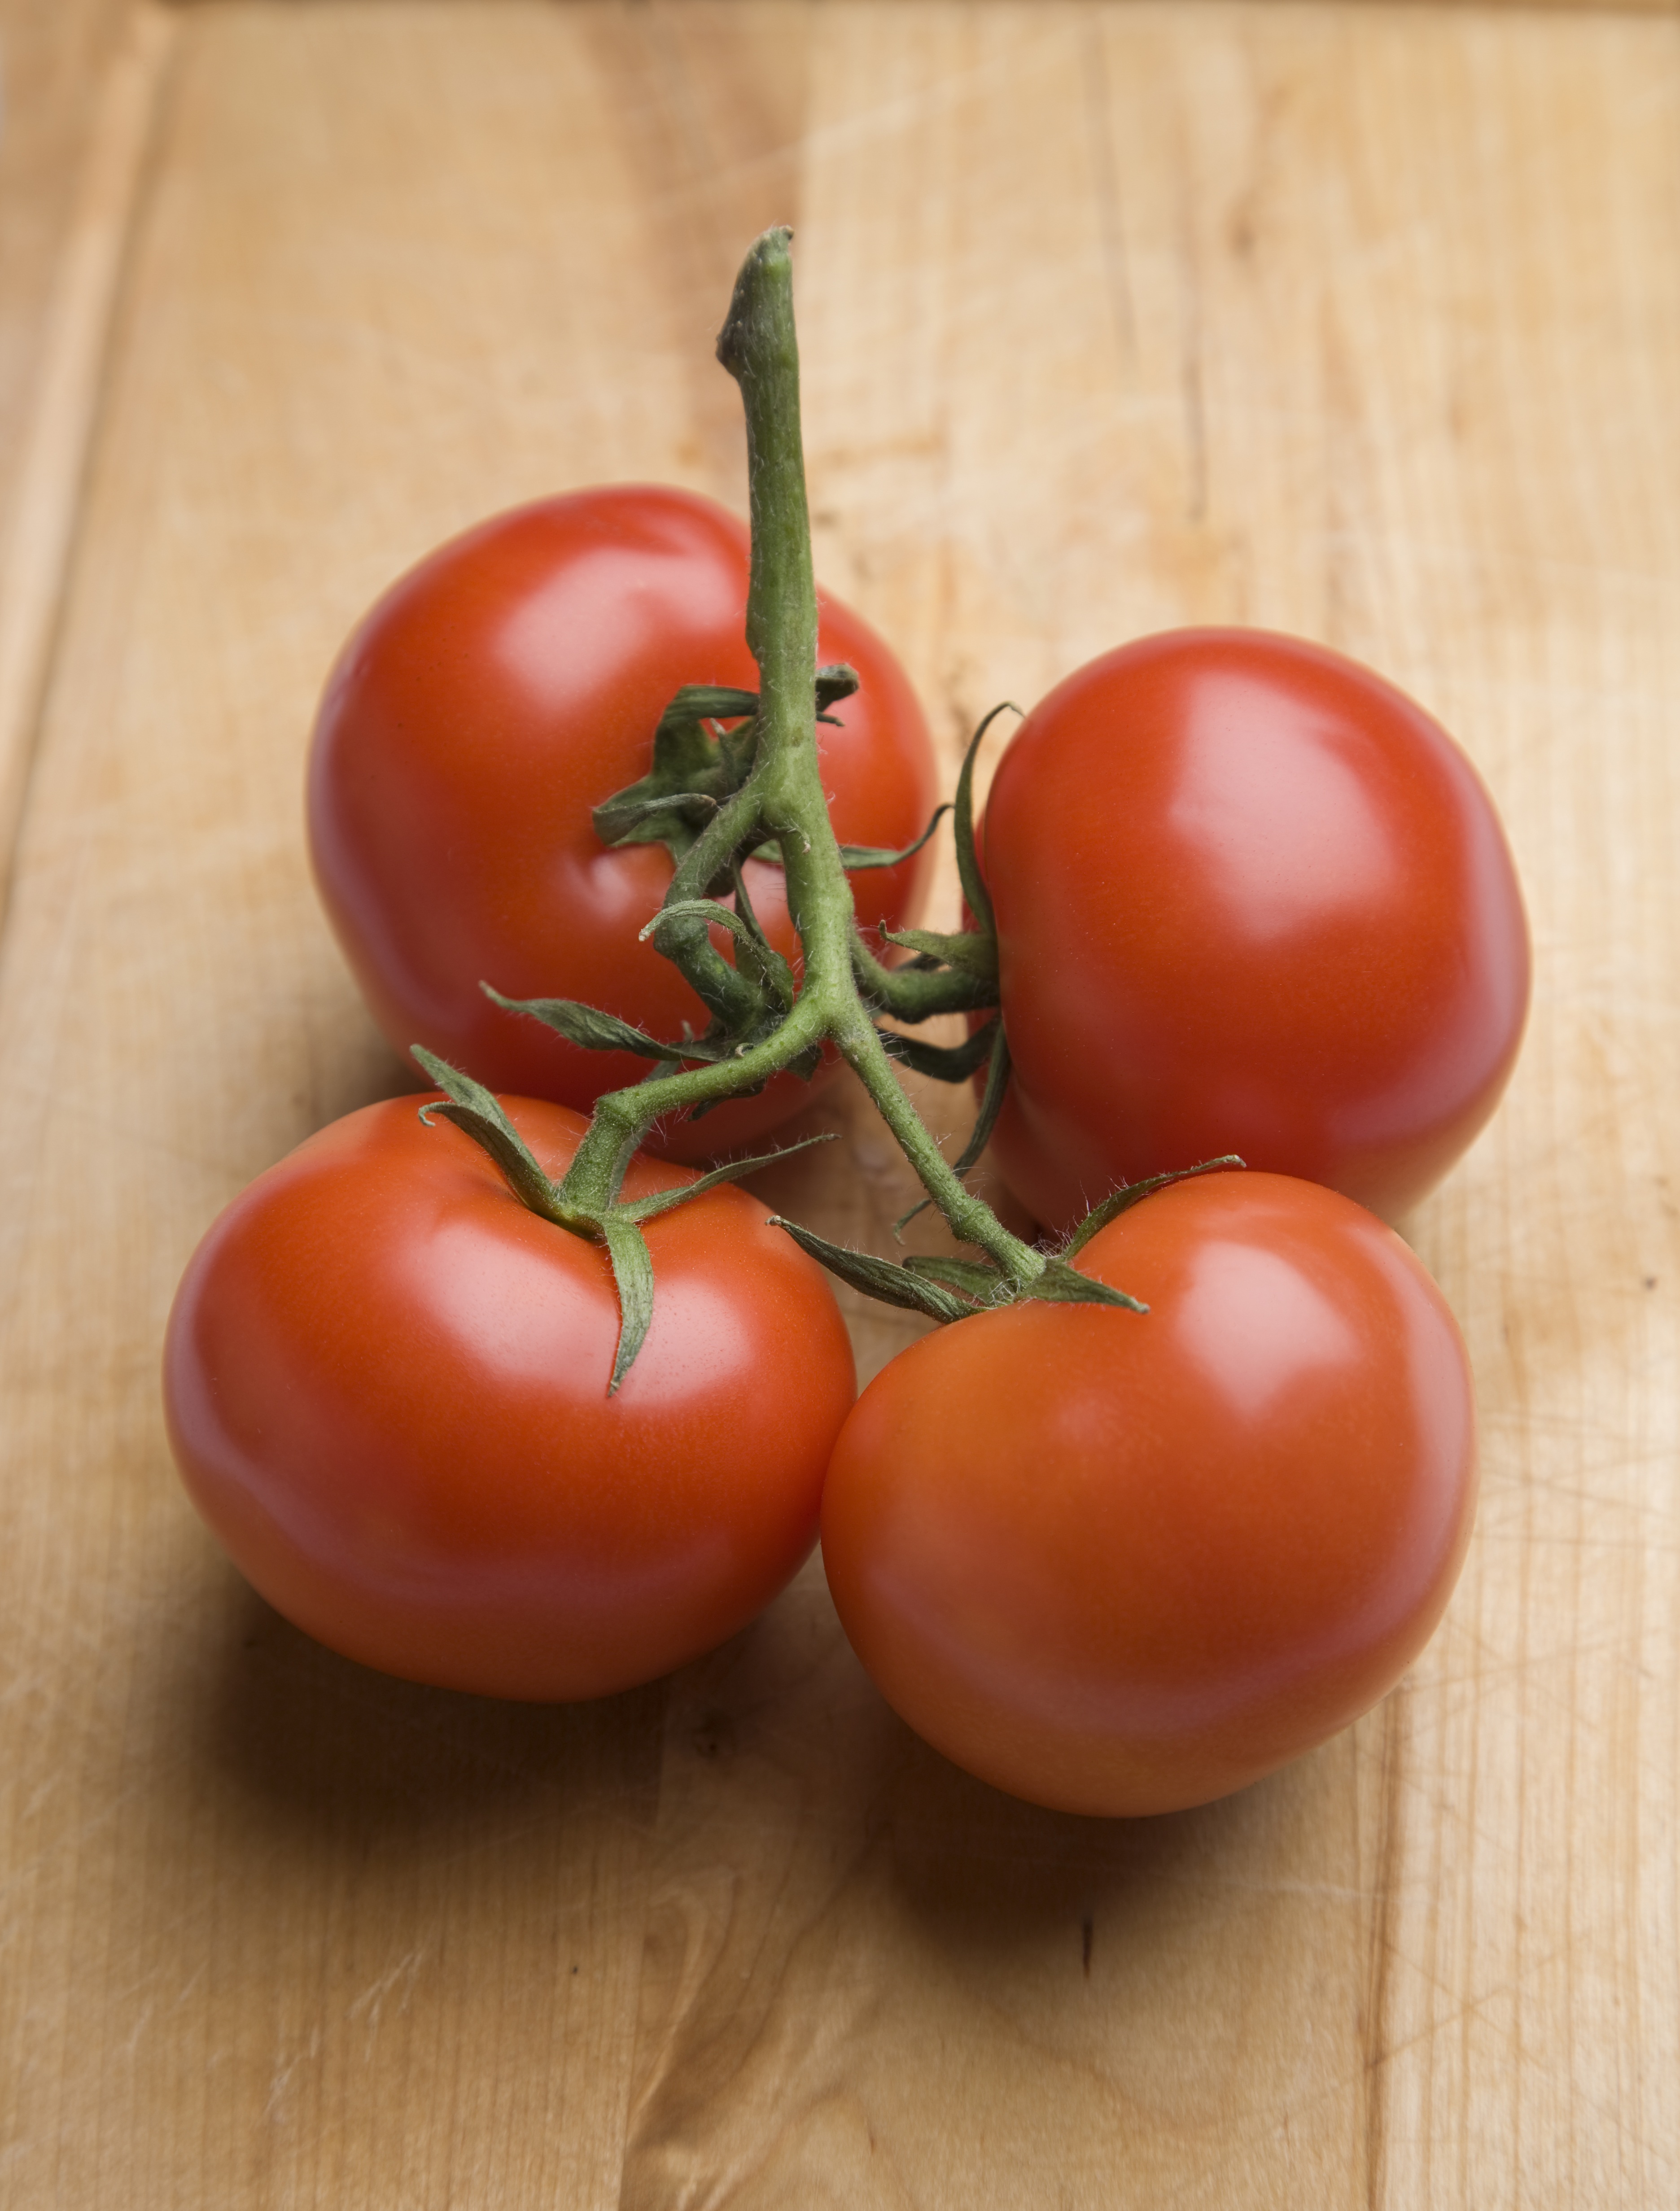
plant, board, wood, fruit, ripe, food, mediterranean, red, produce, vegetable, healthy, tomato, vegetables, vegetarian, vitamins, frisch, many, vegetable garden, flowering plant, vegetable growing, tomato fruit, bush tomato, tomato breeding, tomato shrub, tomatenrispe, tomato plant, maturity level, red green, plum tomato, land plant, potato and tomato genus